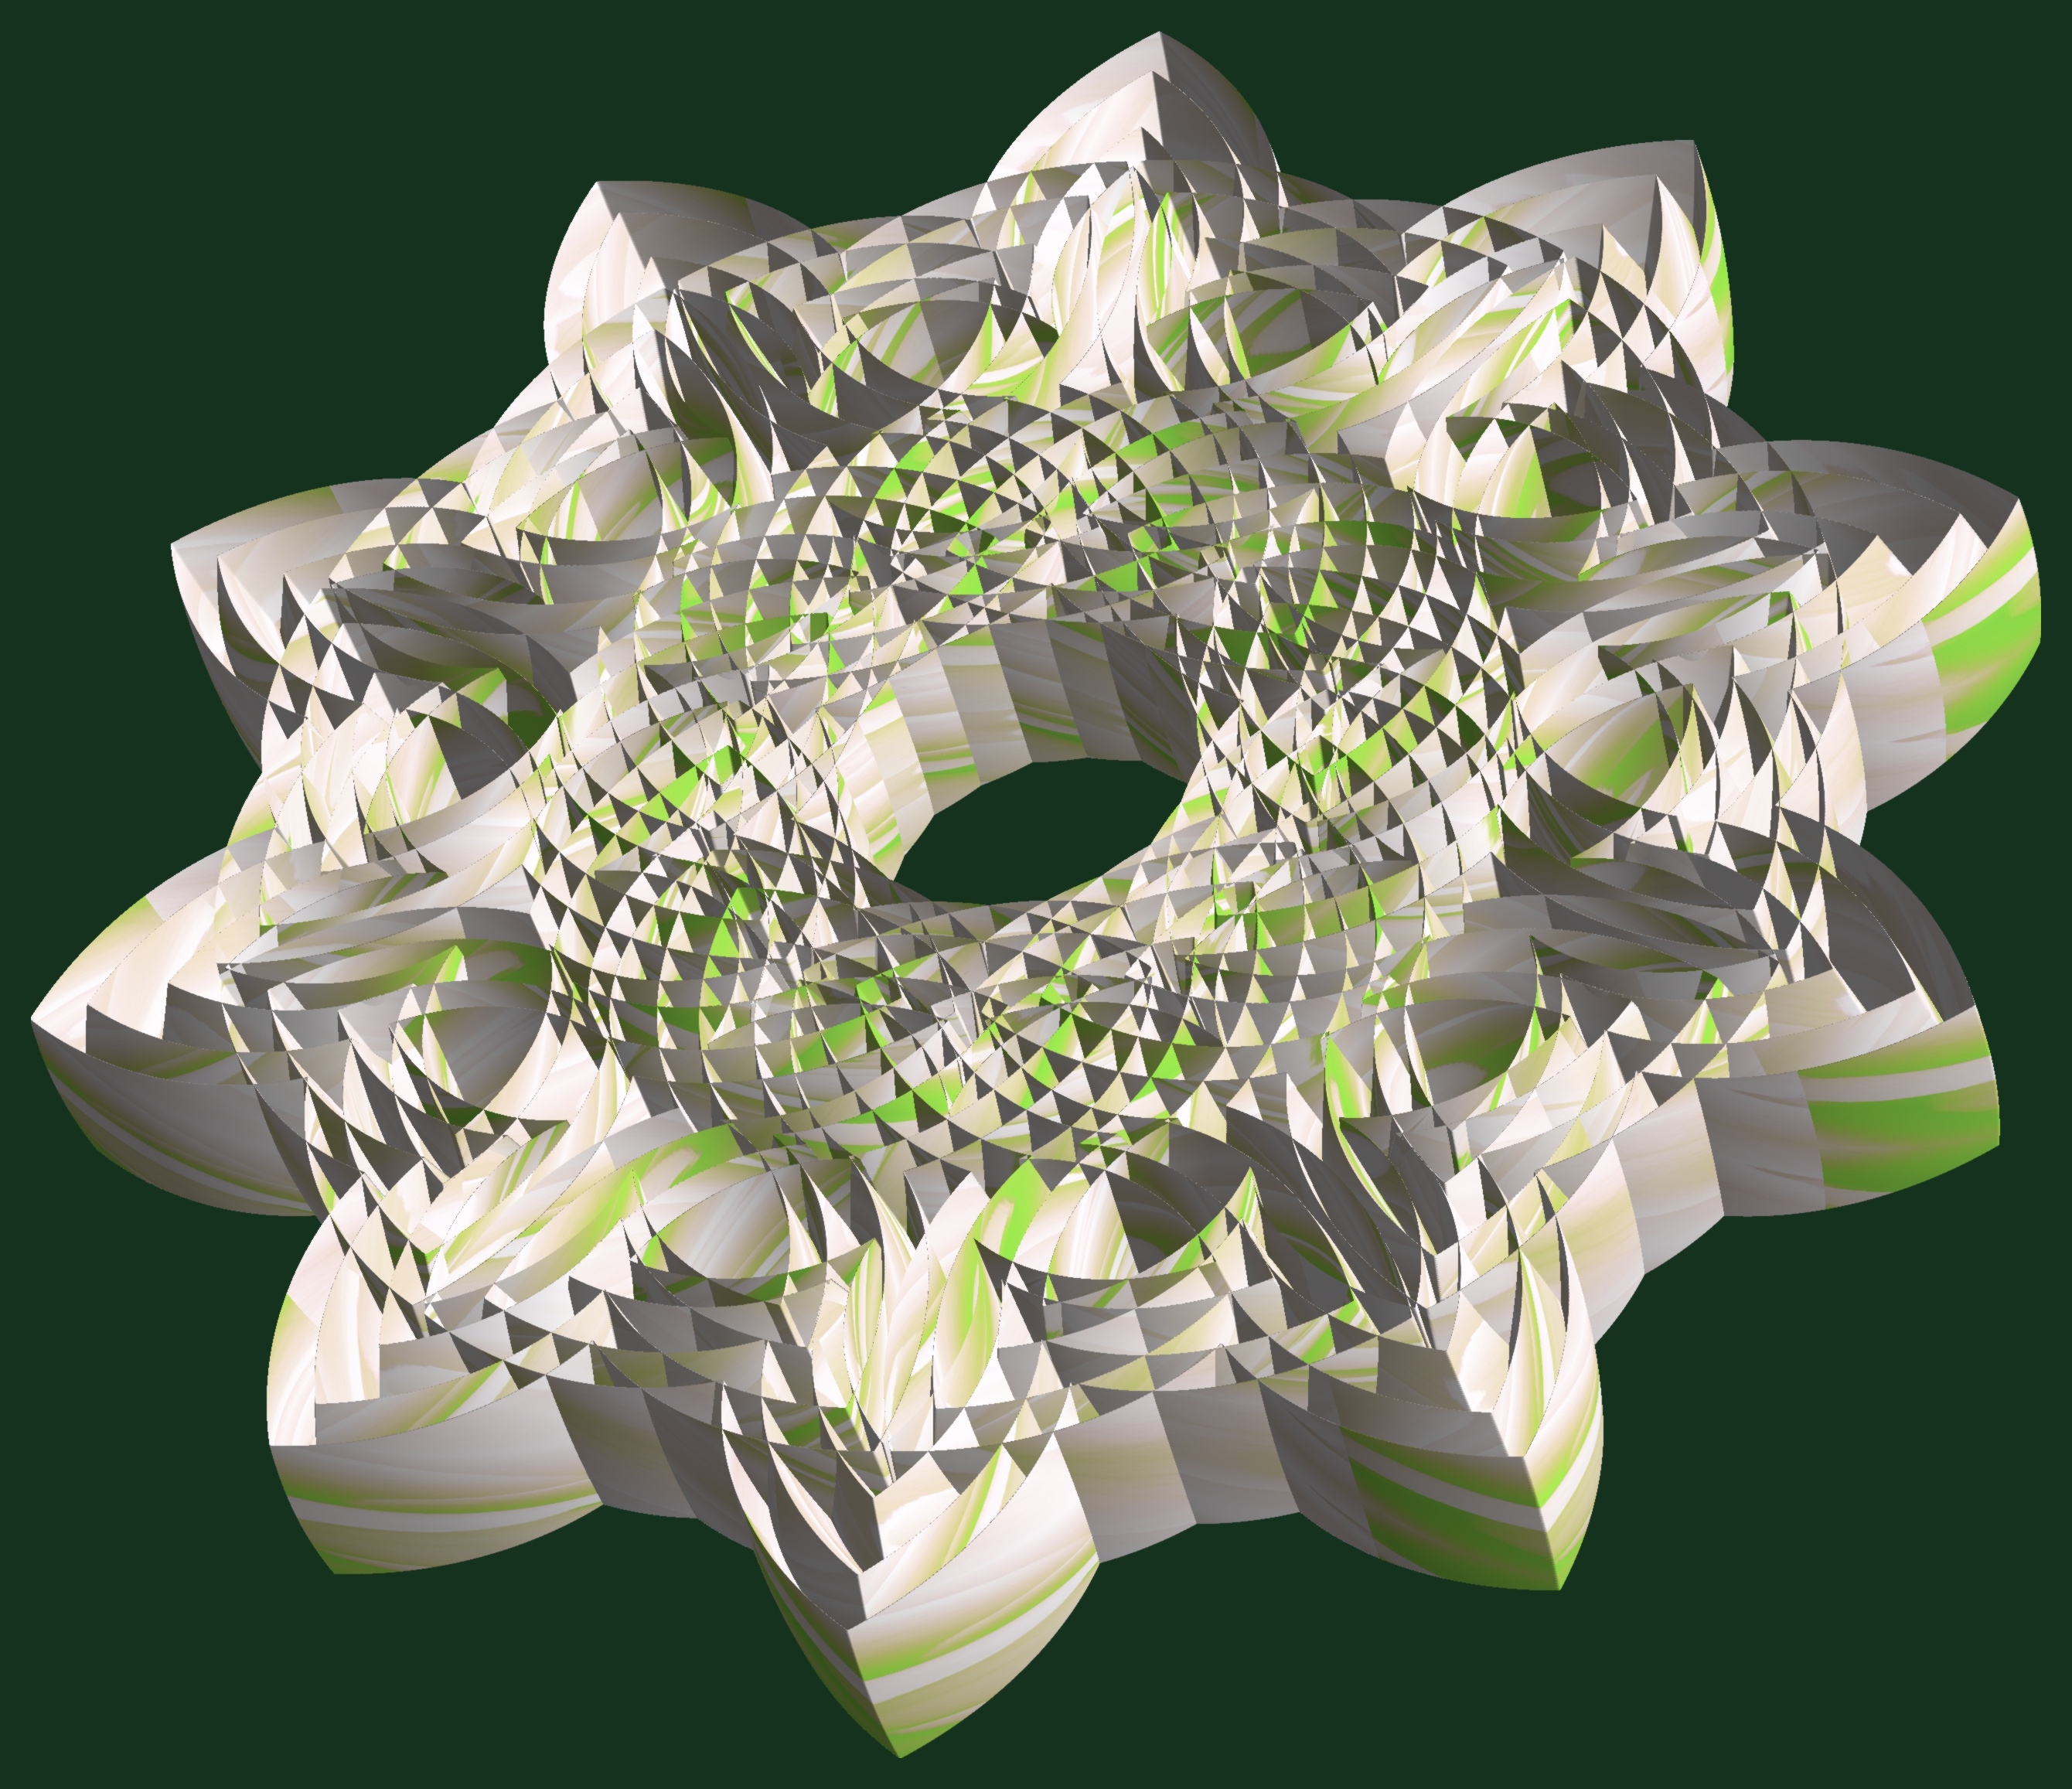
wing, structure, texture, flower, pattern, green, jewellery, illustration, design, symmetry, 3d, graphic, torus, mathematica, cg, parametricplot3d, code, program, algorithm, abstruct, mapping, fashion accessory